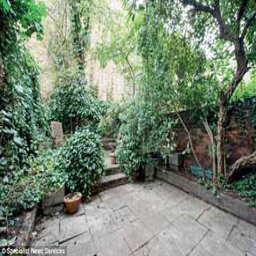
the home has a 30ft by 14ft garden that leads off the kitchen and buyers can also extend the house